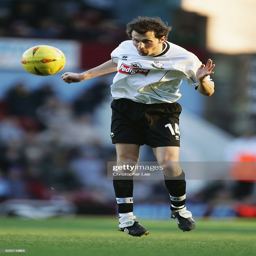
person in action during the match .